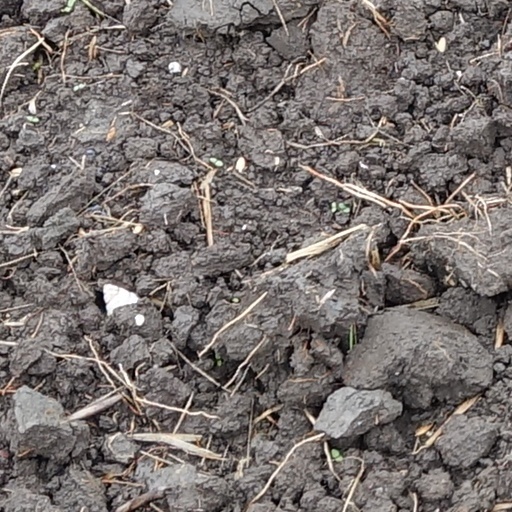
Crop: wheat